Morgan Pressel

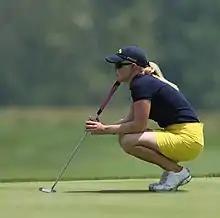
Pressel in 2009

Position in Women's World Golf Rankings at the end of each calendar year.